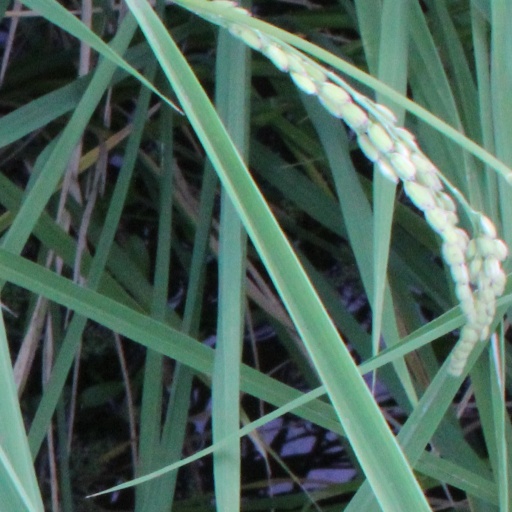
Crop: rice